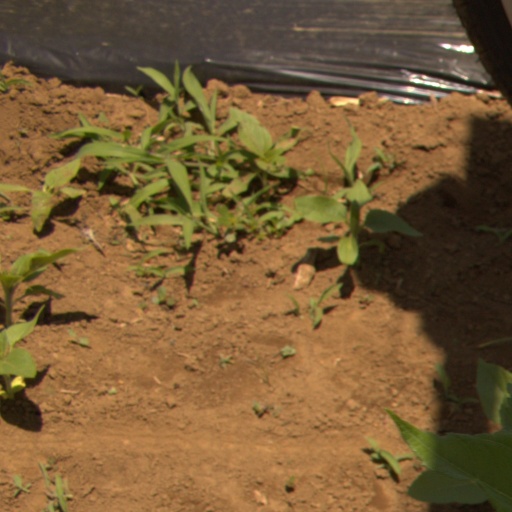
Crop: Jerusalem artichoke